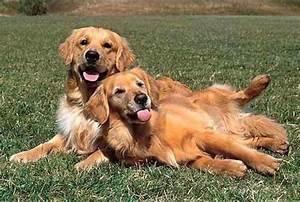
dog